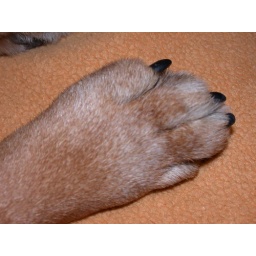
daisy has black toenails on some toe, white on others. she is getting a bit gray in her senior years.